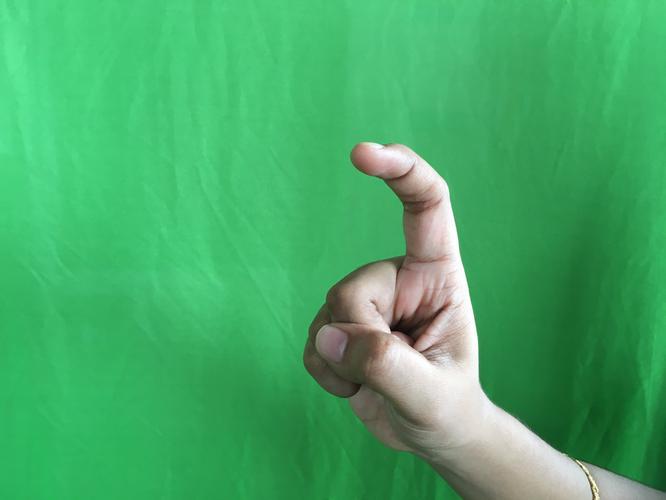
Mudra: Tamarachudam
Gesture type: single_hand